Parkovy Avenue

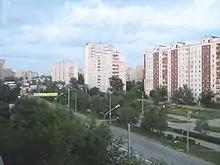
Parkovy Avenue at the evening

Park Avenue (: Парковый проспект, "Parkovyy Prospekt") is the name of a street in Dzerzhinsky District in the city of Perm, Russia. The street was formerly named Voroshilov Avenue after Soviet military commander and statesman Kliment Voroshilov.